Joué-l'Abbé

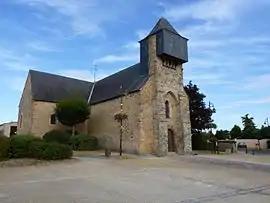
The church of Saint-Denis, in Joué-l'Abbé

Joué-l'Abbé is a commune in the Sarthe department in the region of Pays de la Loire in north-western France.